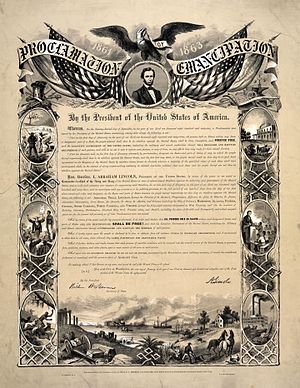
I Have a Dream / Talen i Washington / Talens retorik
Reproduktion af Emancipation Proclamation der ophævede slaveriet i USA.
"""I Have a dream"" er den populære betegnelse for den tale, Martin Luther King holdt i 1963 i Washington D.C. i forbindelse med den store borgerrettighedsmarch ""March on Washington for Jobs and Freedom."" Talen, hvor King udlagde sine drømme og visioner om en fremtid i USA hvor alle, uanset race, kan leve sammen i harmoni som ligeværdige borgere, blev holdt foran mere end 200.000 tilhørere og regnes for at være en af de mest betydningsfulde taler nogensinde. En gruppe forskere har på baggrund af analyser af den effekt og virkning udvalgte taler har haft på det amerikanske samfund, udnævnt ""I Have a Dream"" som det 20. århundredes vigtigste amerikanske tale.